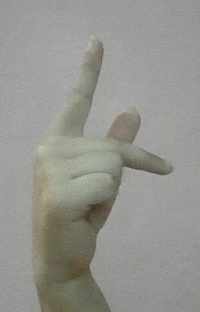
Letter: dha